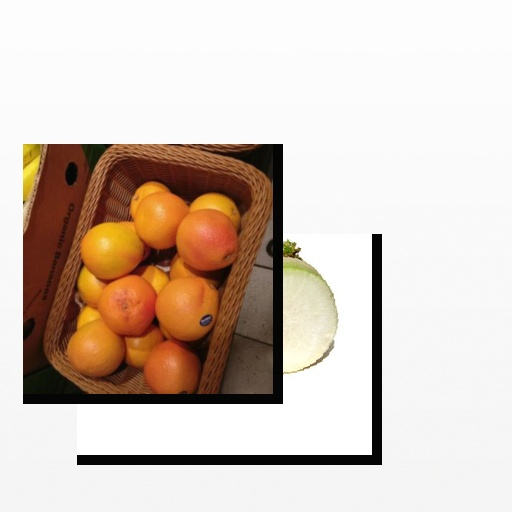
Food items: red_grapefruit, radish